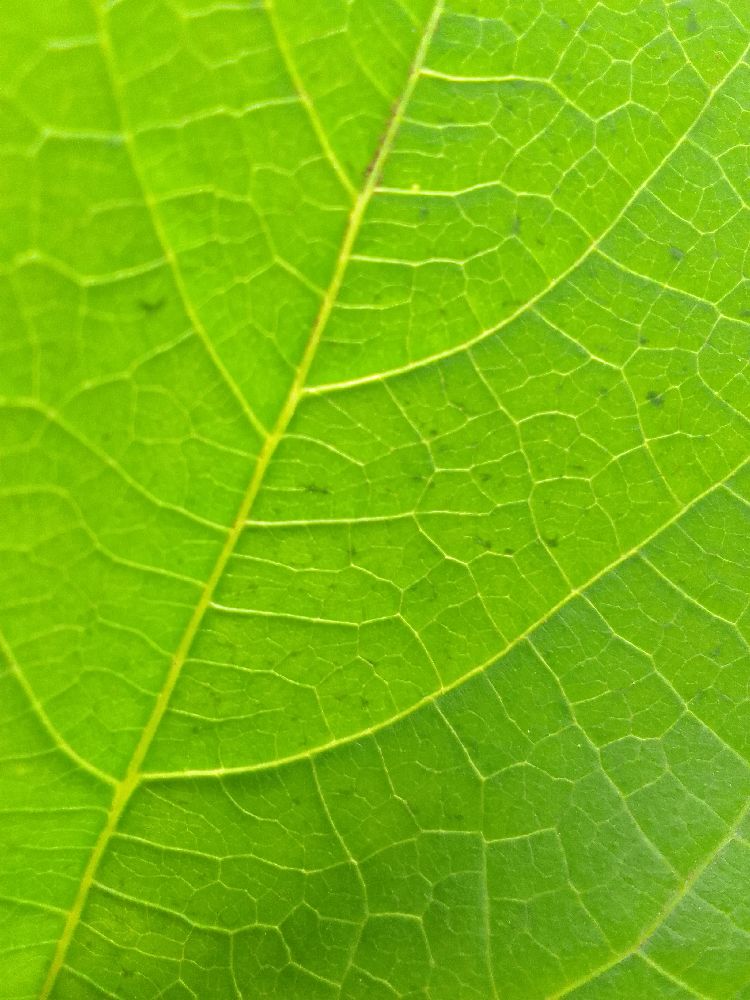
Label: healthy